Hashtag

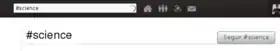
Search bar in the header of a social networking site, searching for most recent posts containing the hashtag #science

Messina's suggestion to use the hashtag was not immediately adopted by Twitter, but the convention gained popular acceptance when hashtags were used in tweets relating to the 2007 San Diego forest fires in Southern California. The hashtag gained international acceptance during the 2009–2010 Iranian election protests; Twitter users used both English- and Persian-language hashtags in communications during the events.